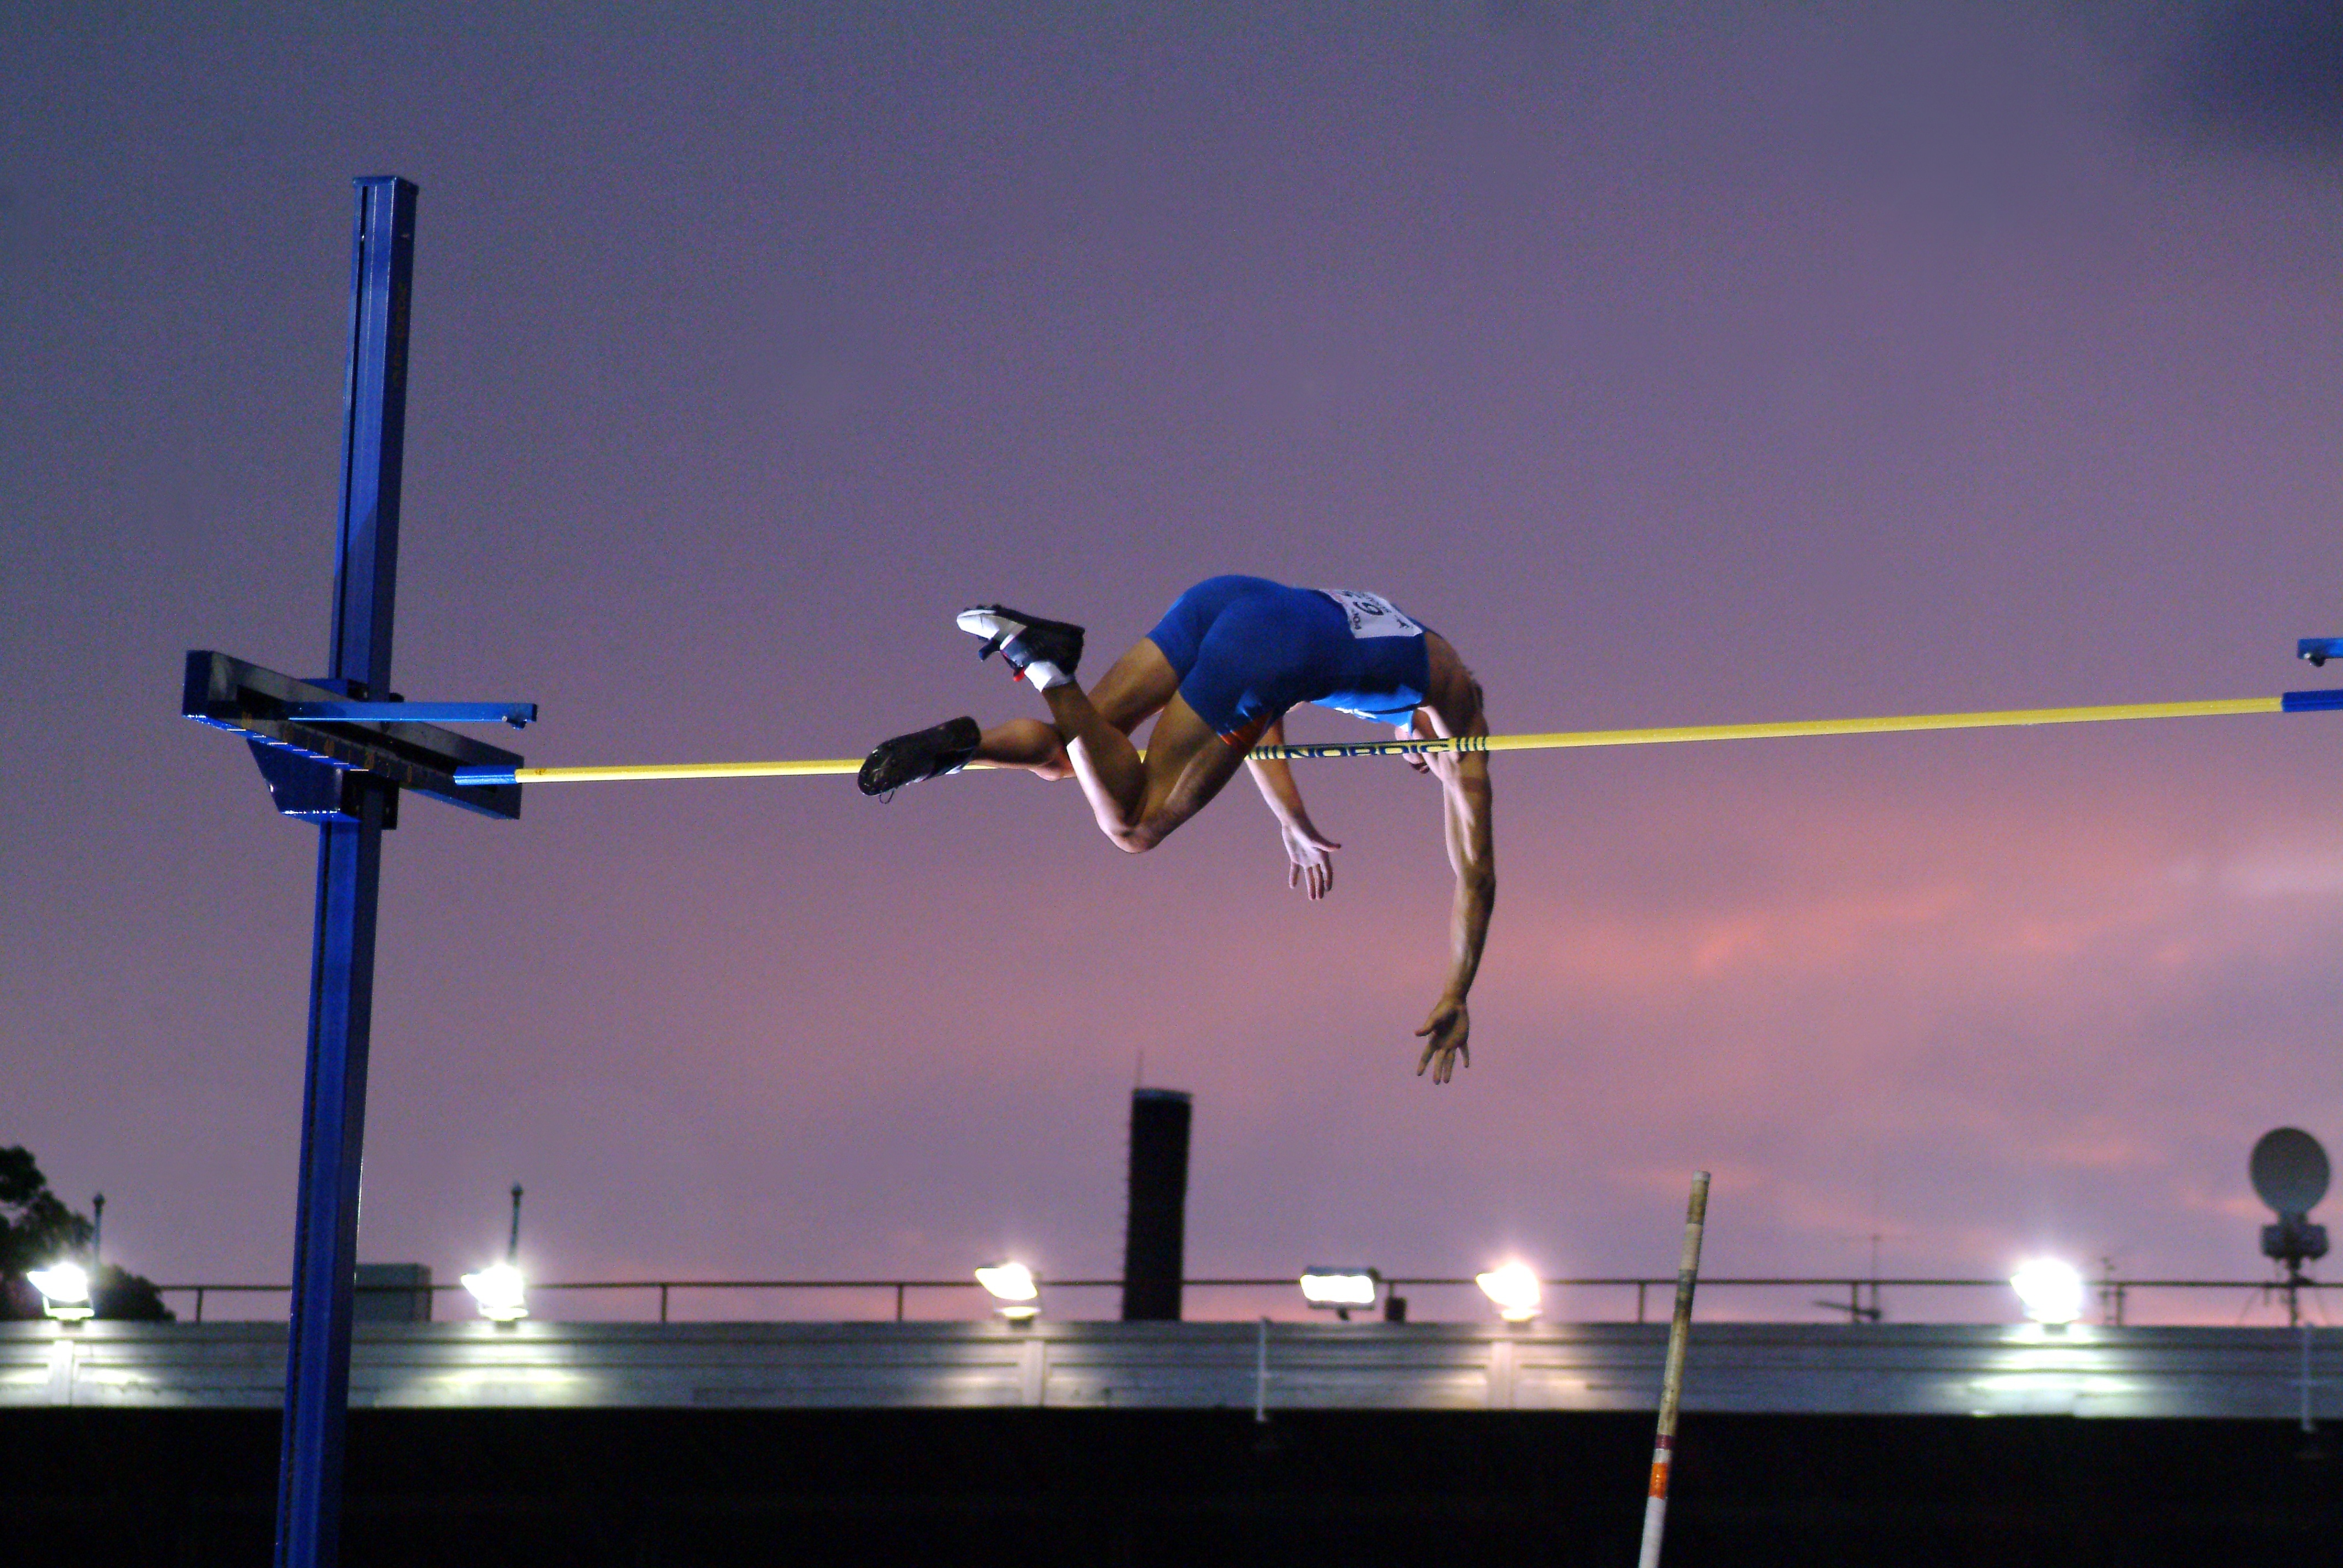
jumping, extreme sport, sports, athletics, physical exercise, pole vault, jumping competition, atmosphere of earth, human action, track and field athletics